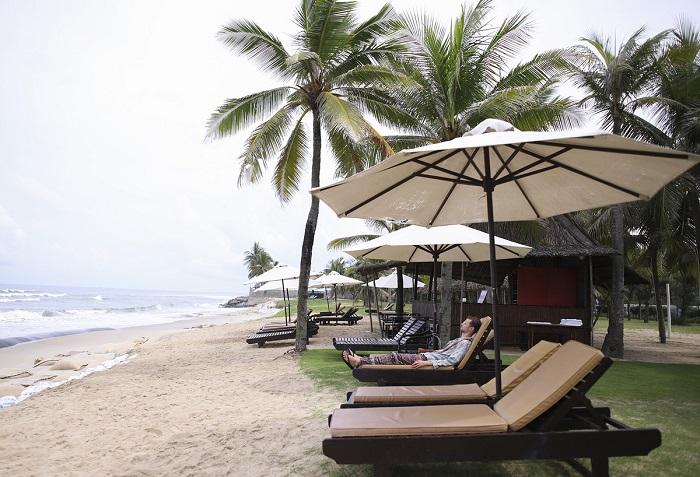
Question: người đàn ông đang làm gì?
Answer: đang nằm trên nệm ven biển